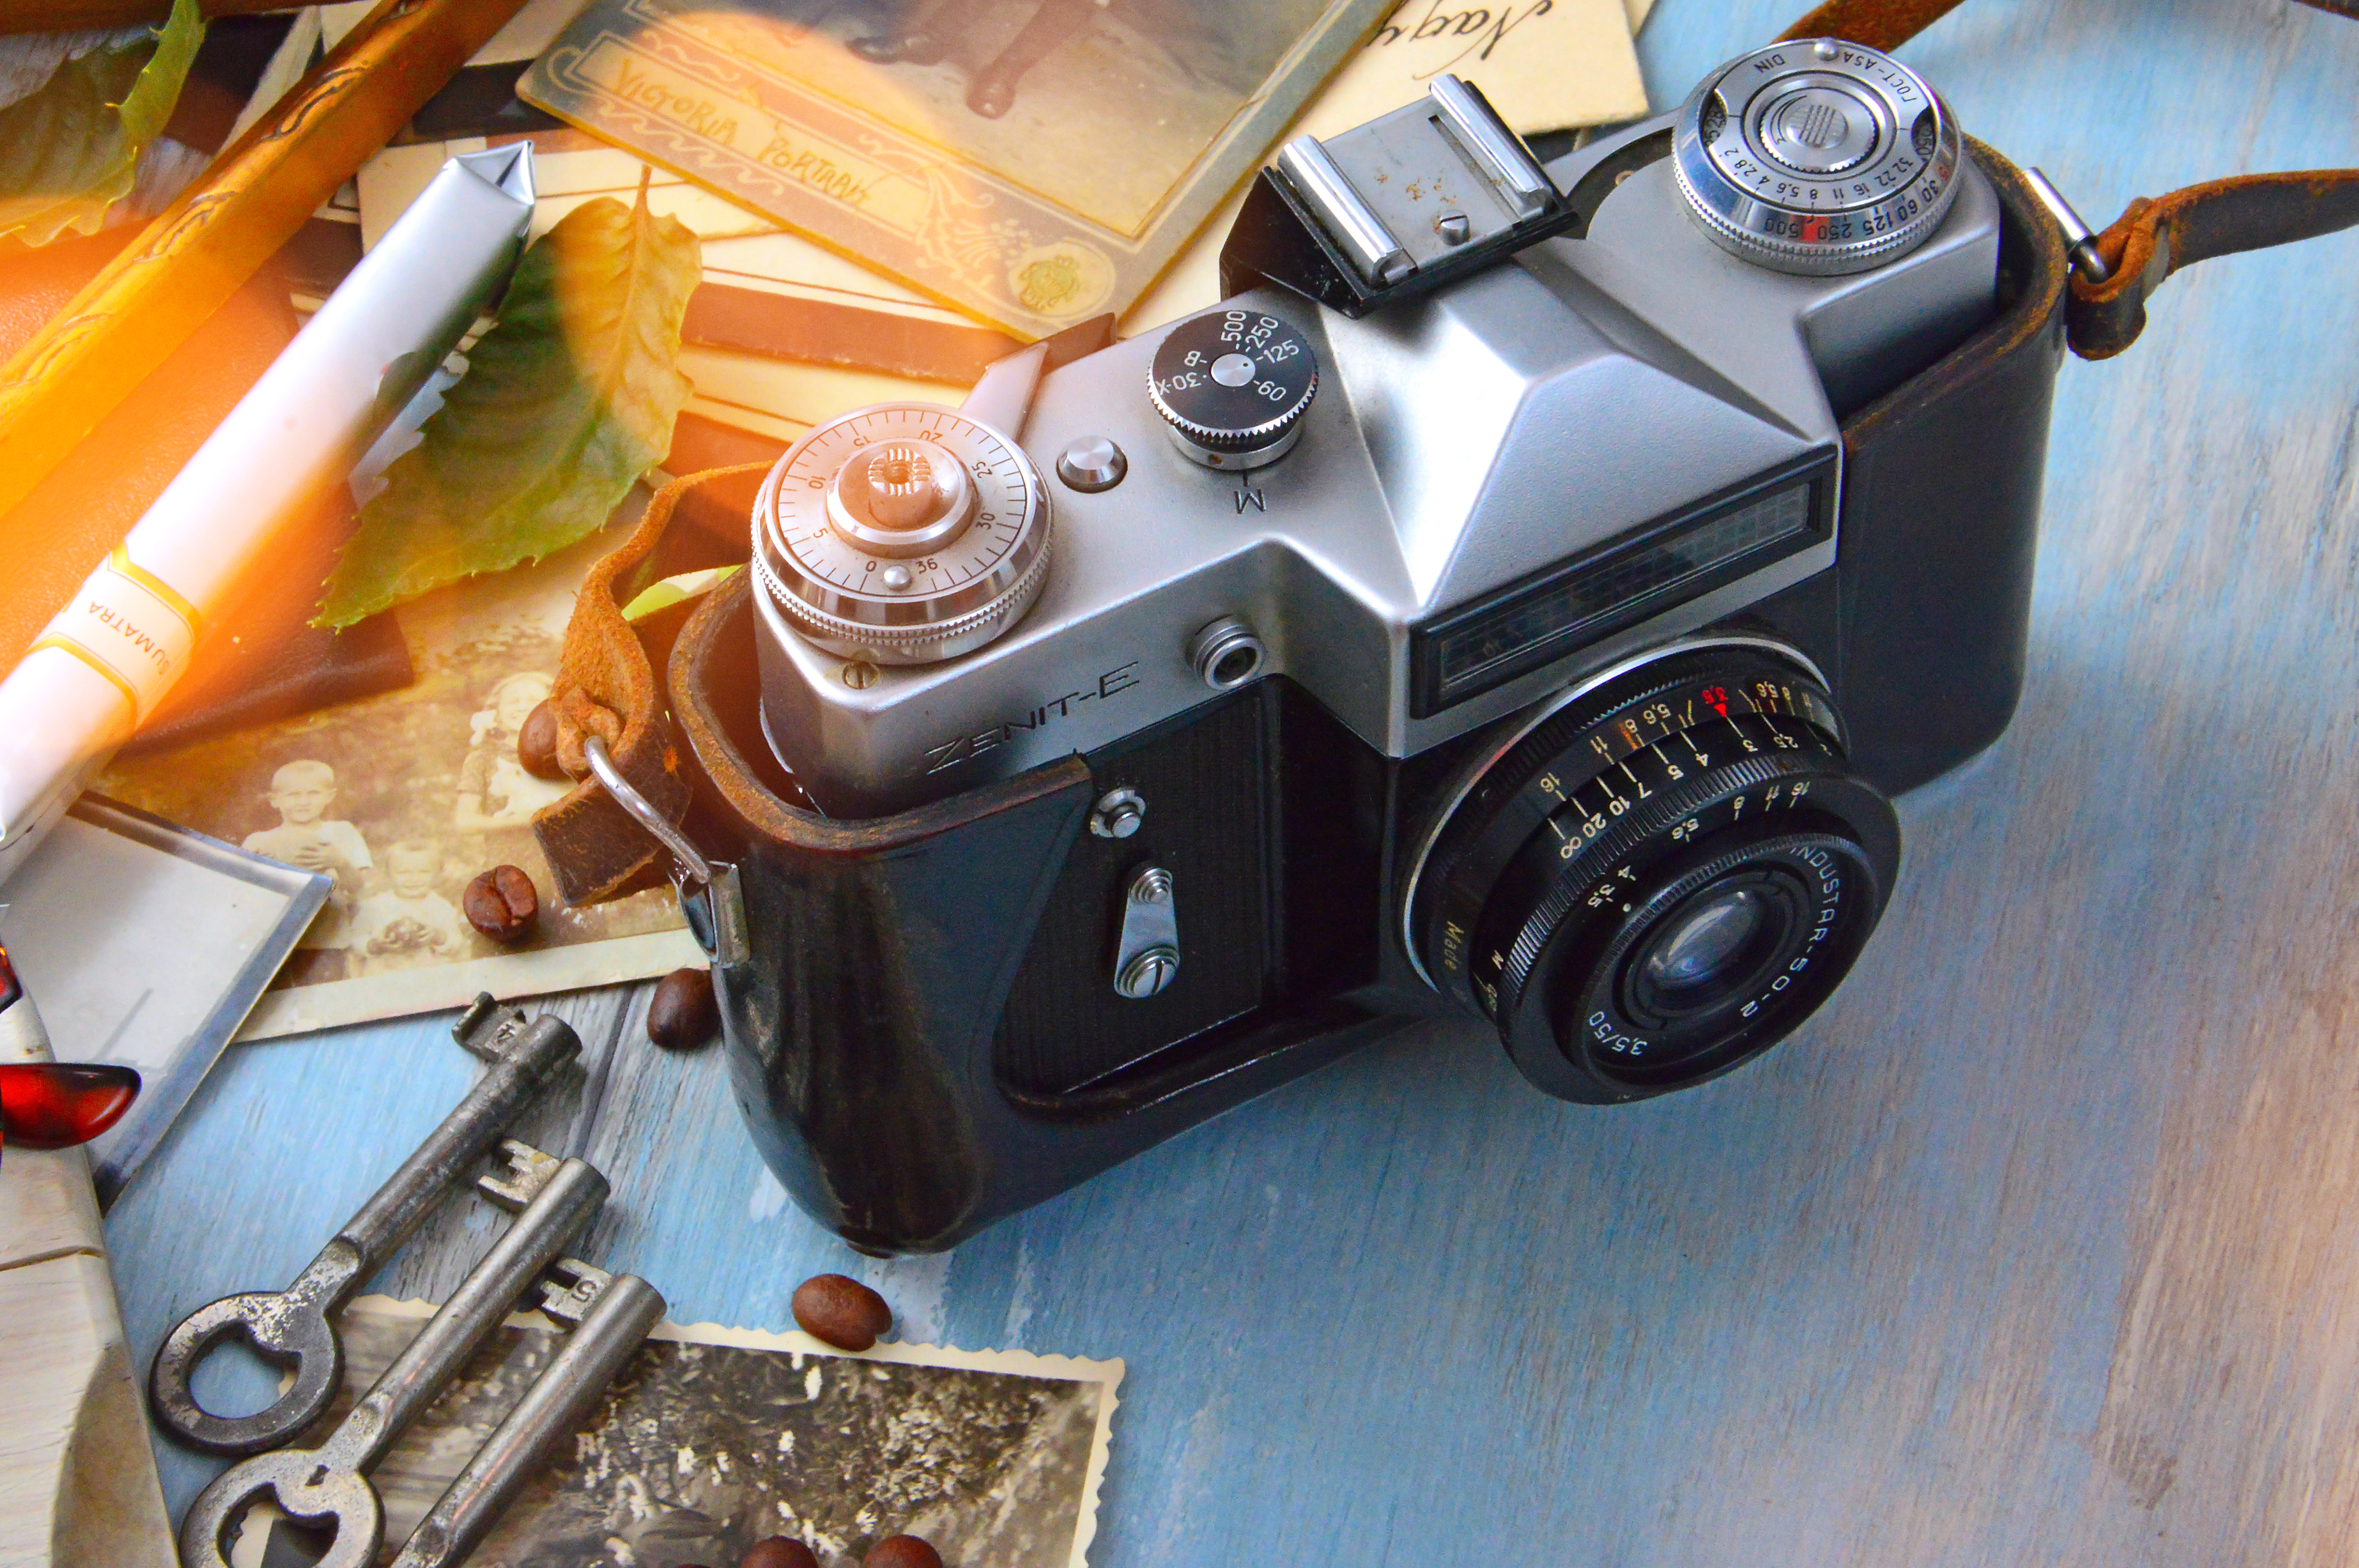
camera, still, life, retro, vintage, old, photo, film, background, wooden, table, analog, photography, lens, view, style, concept, top, technology, traditional, equipment, antique, picture, classic, photograph, vehicle, motor vehicle, cameras optics, single lens reflex camera